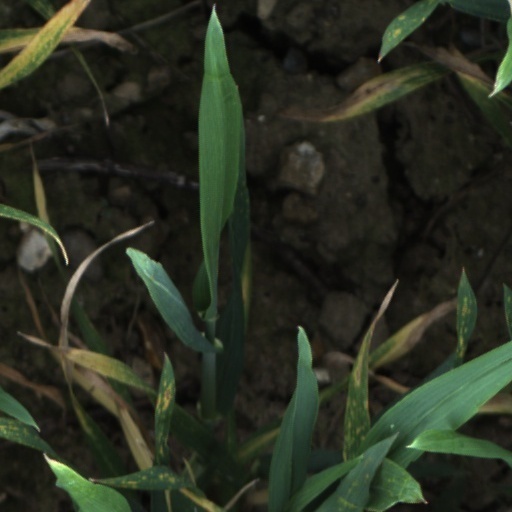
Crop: wheat